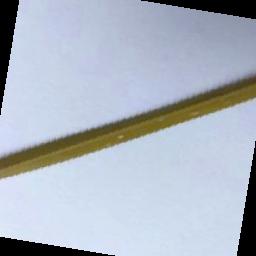
Label: Rice___Leaf_Blast